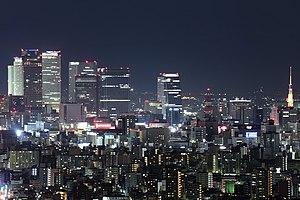
Nagoya est la troisième ville du Japon par sa superficie et la quatrième par la population, derrière Tokyo, Yokohama et Osaka. Située sur la côte Pacifique, au bord de la baie d'Ise dans la région du Chūbu, au centre de Honshū, c'est la capitale de la préfecture d'Aichi. Le pachinko, né à Nagoya, y a son musée.
Cet article présente une liste des quartiers d'affaires à travers le monde.